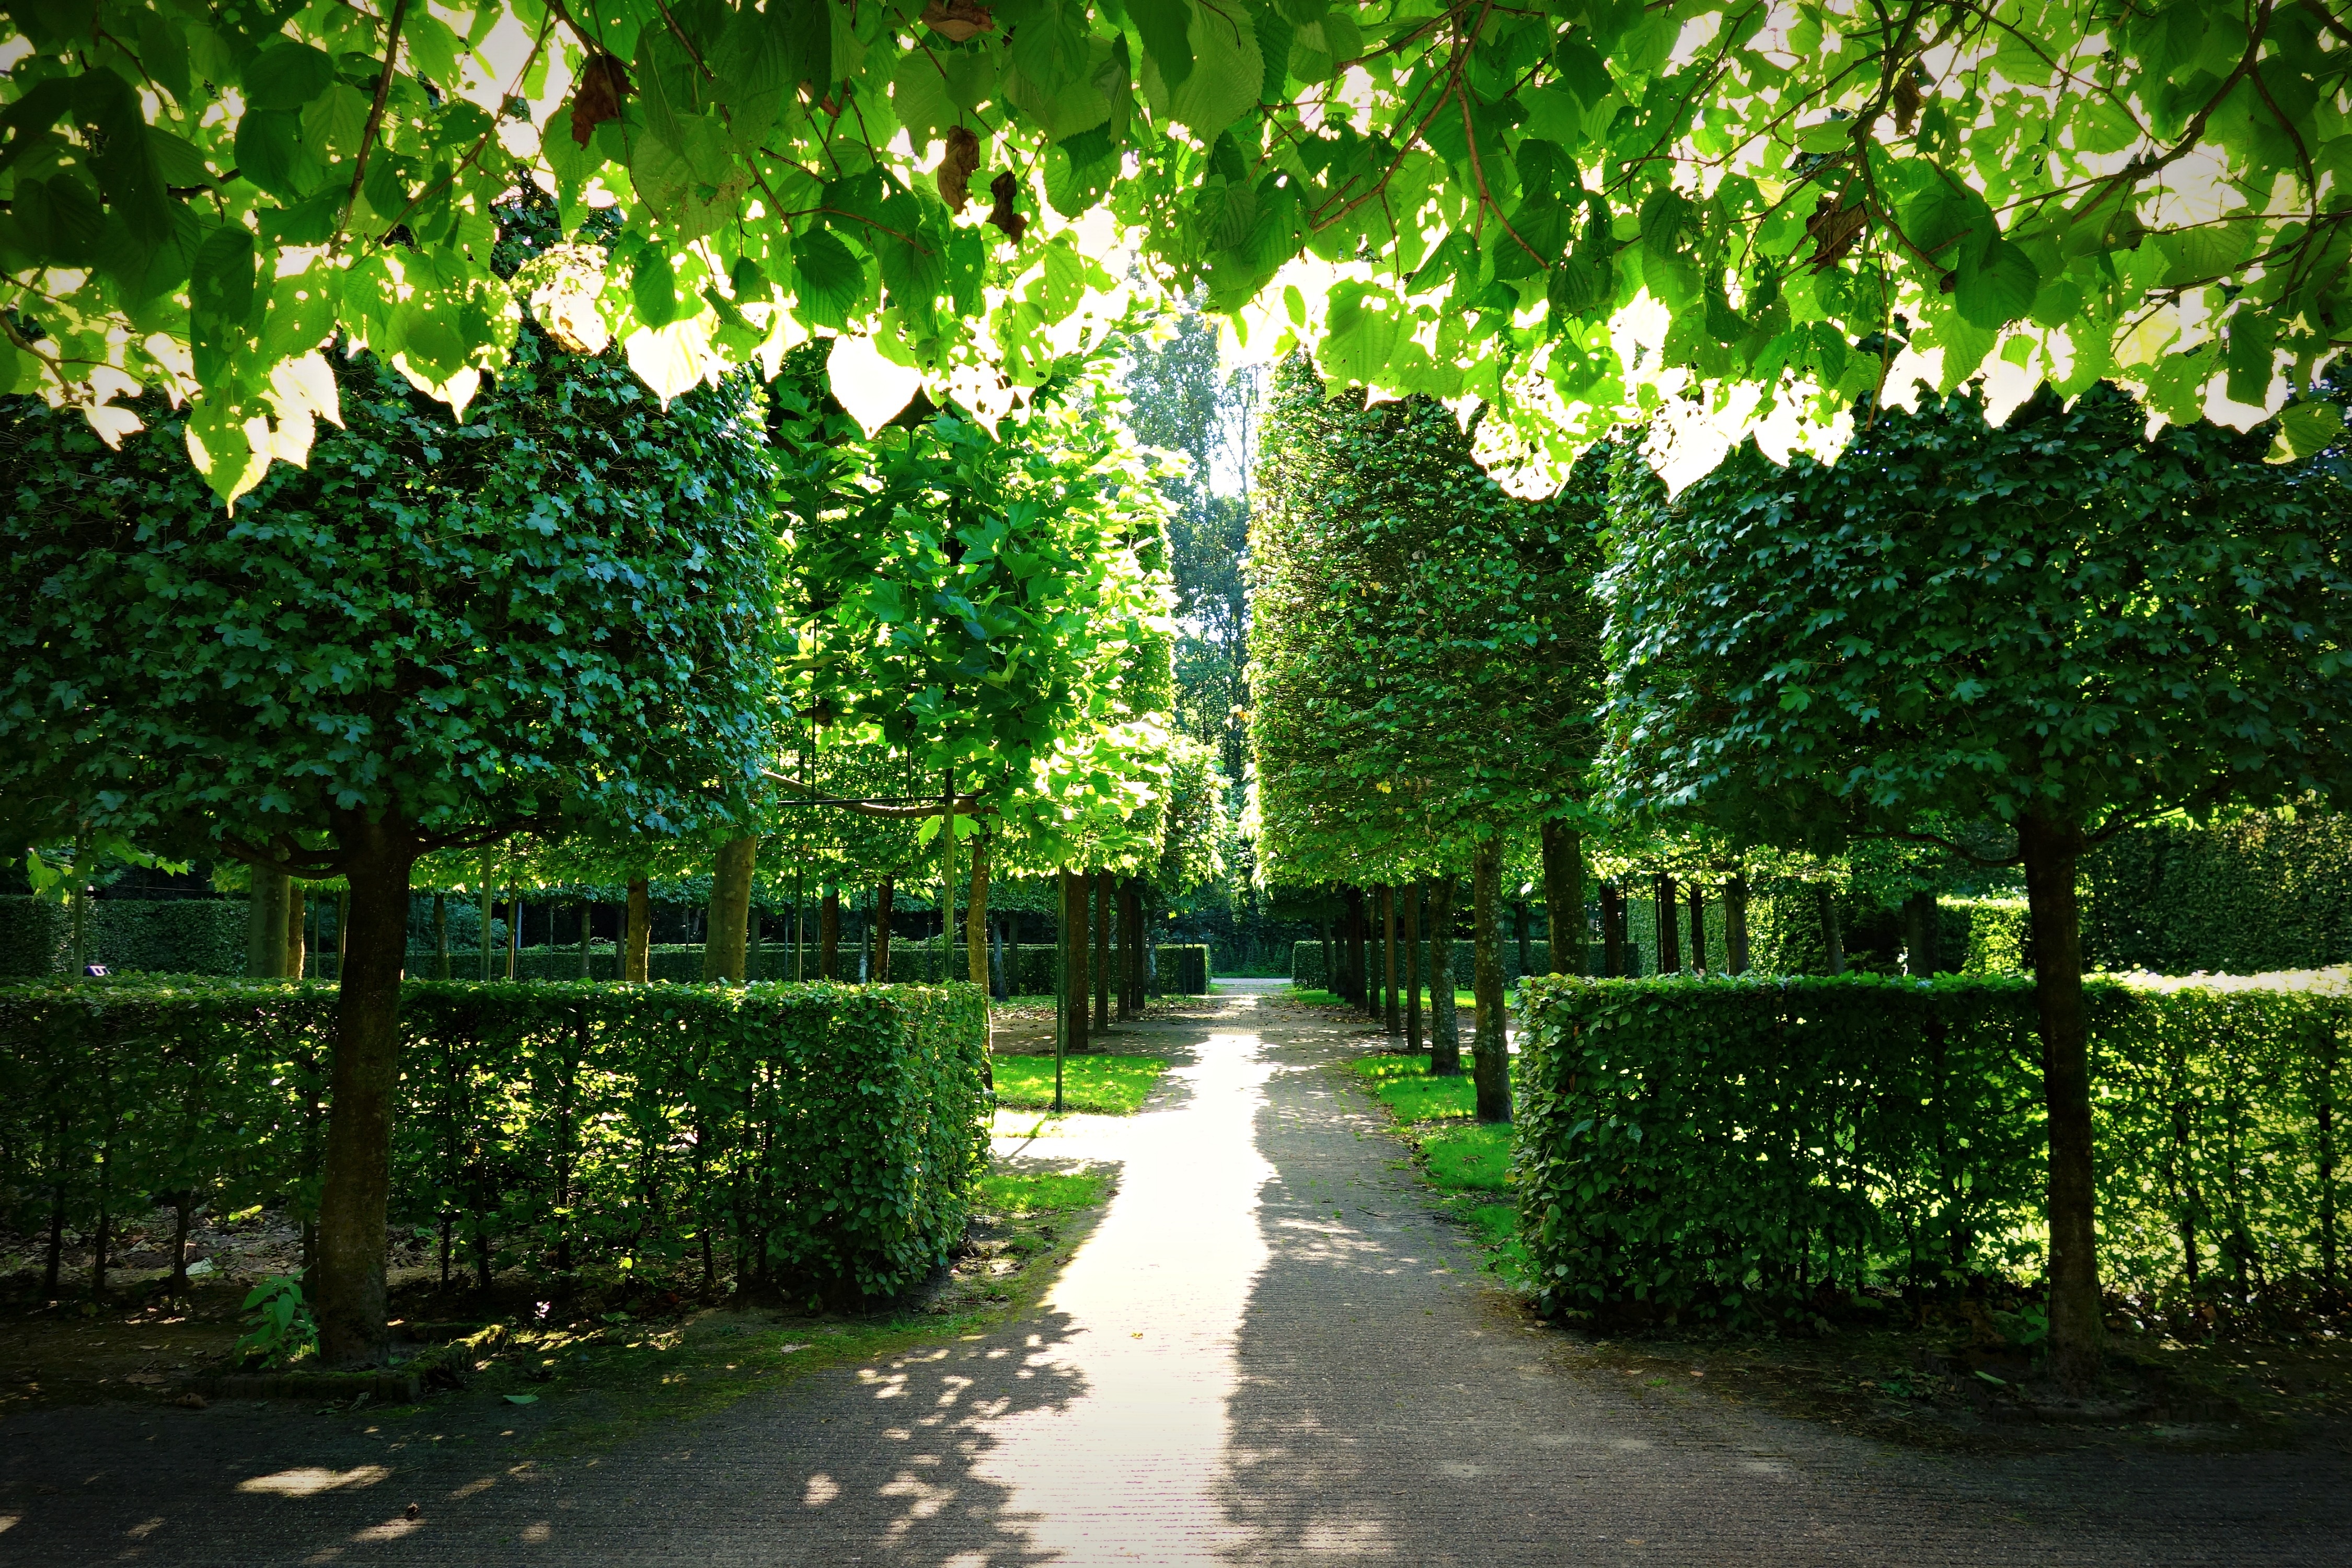
tree, forest, plant, sunlight, leaf, flower, green, autumn, park, botany, garden, design, shrub, symmetry, woodland, formal garden, clipped, woody plant, dutch garden, clipped hedges